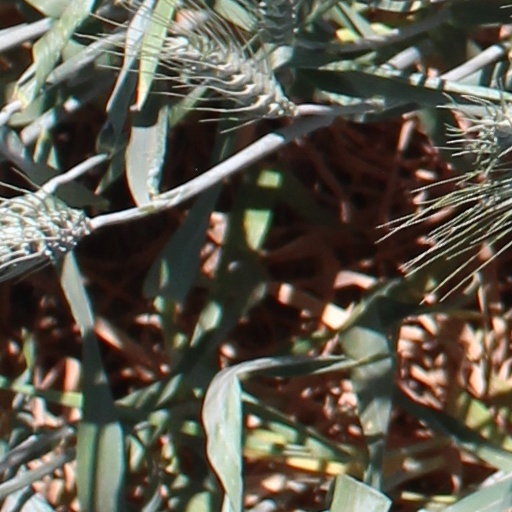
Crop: wheat